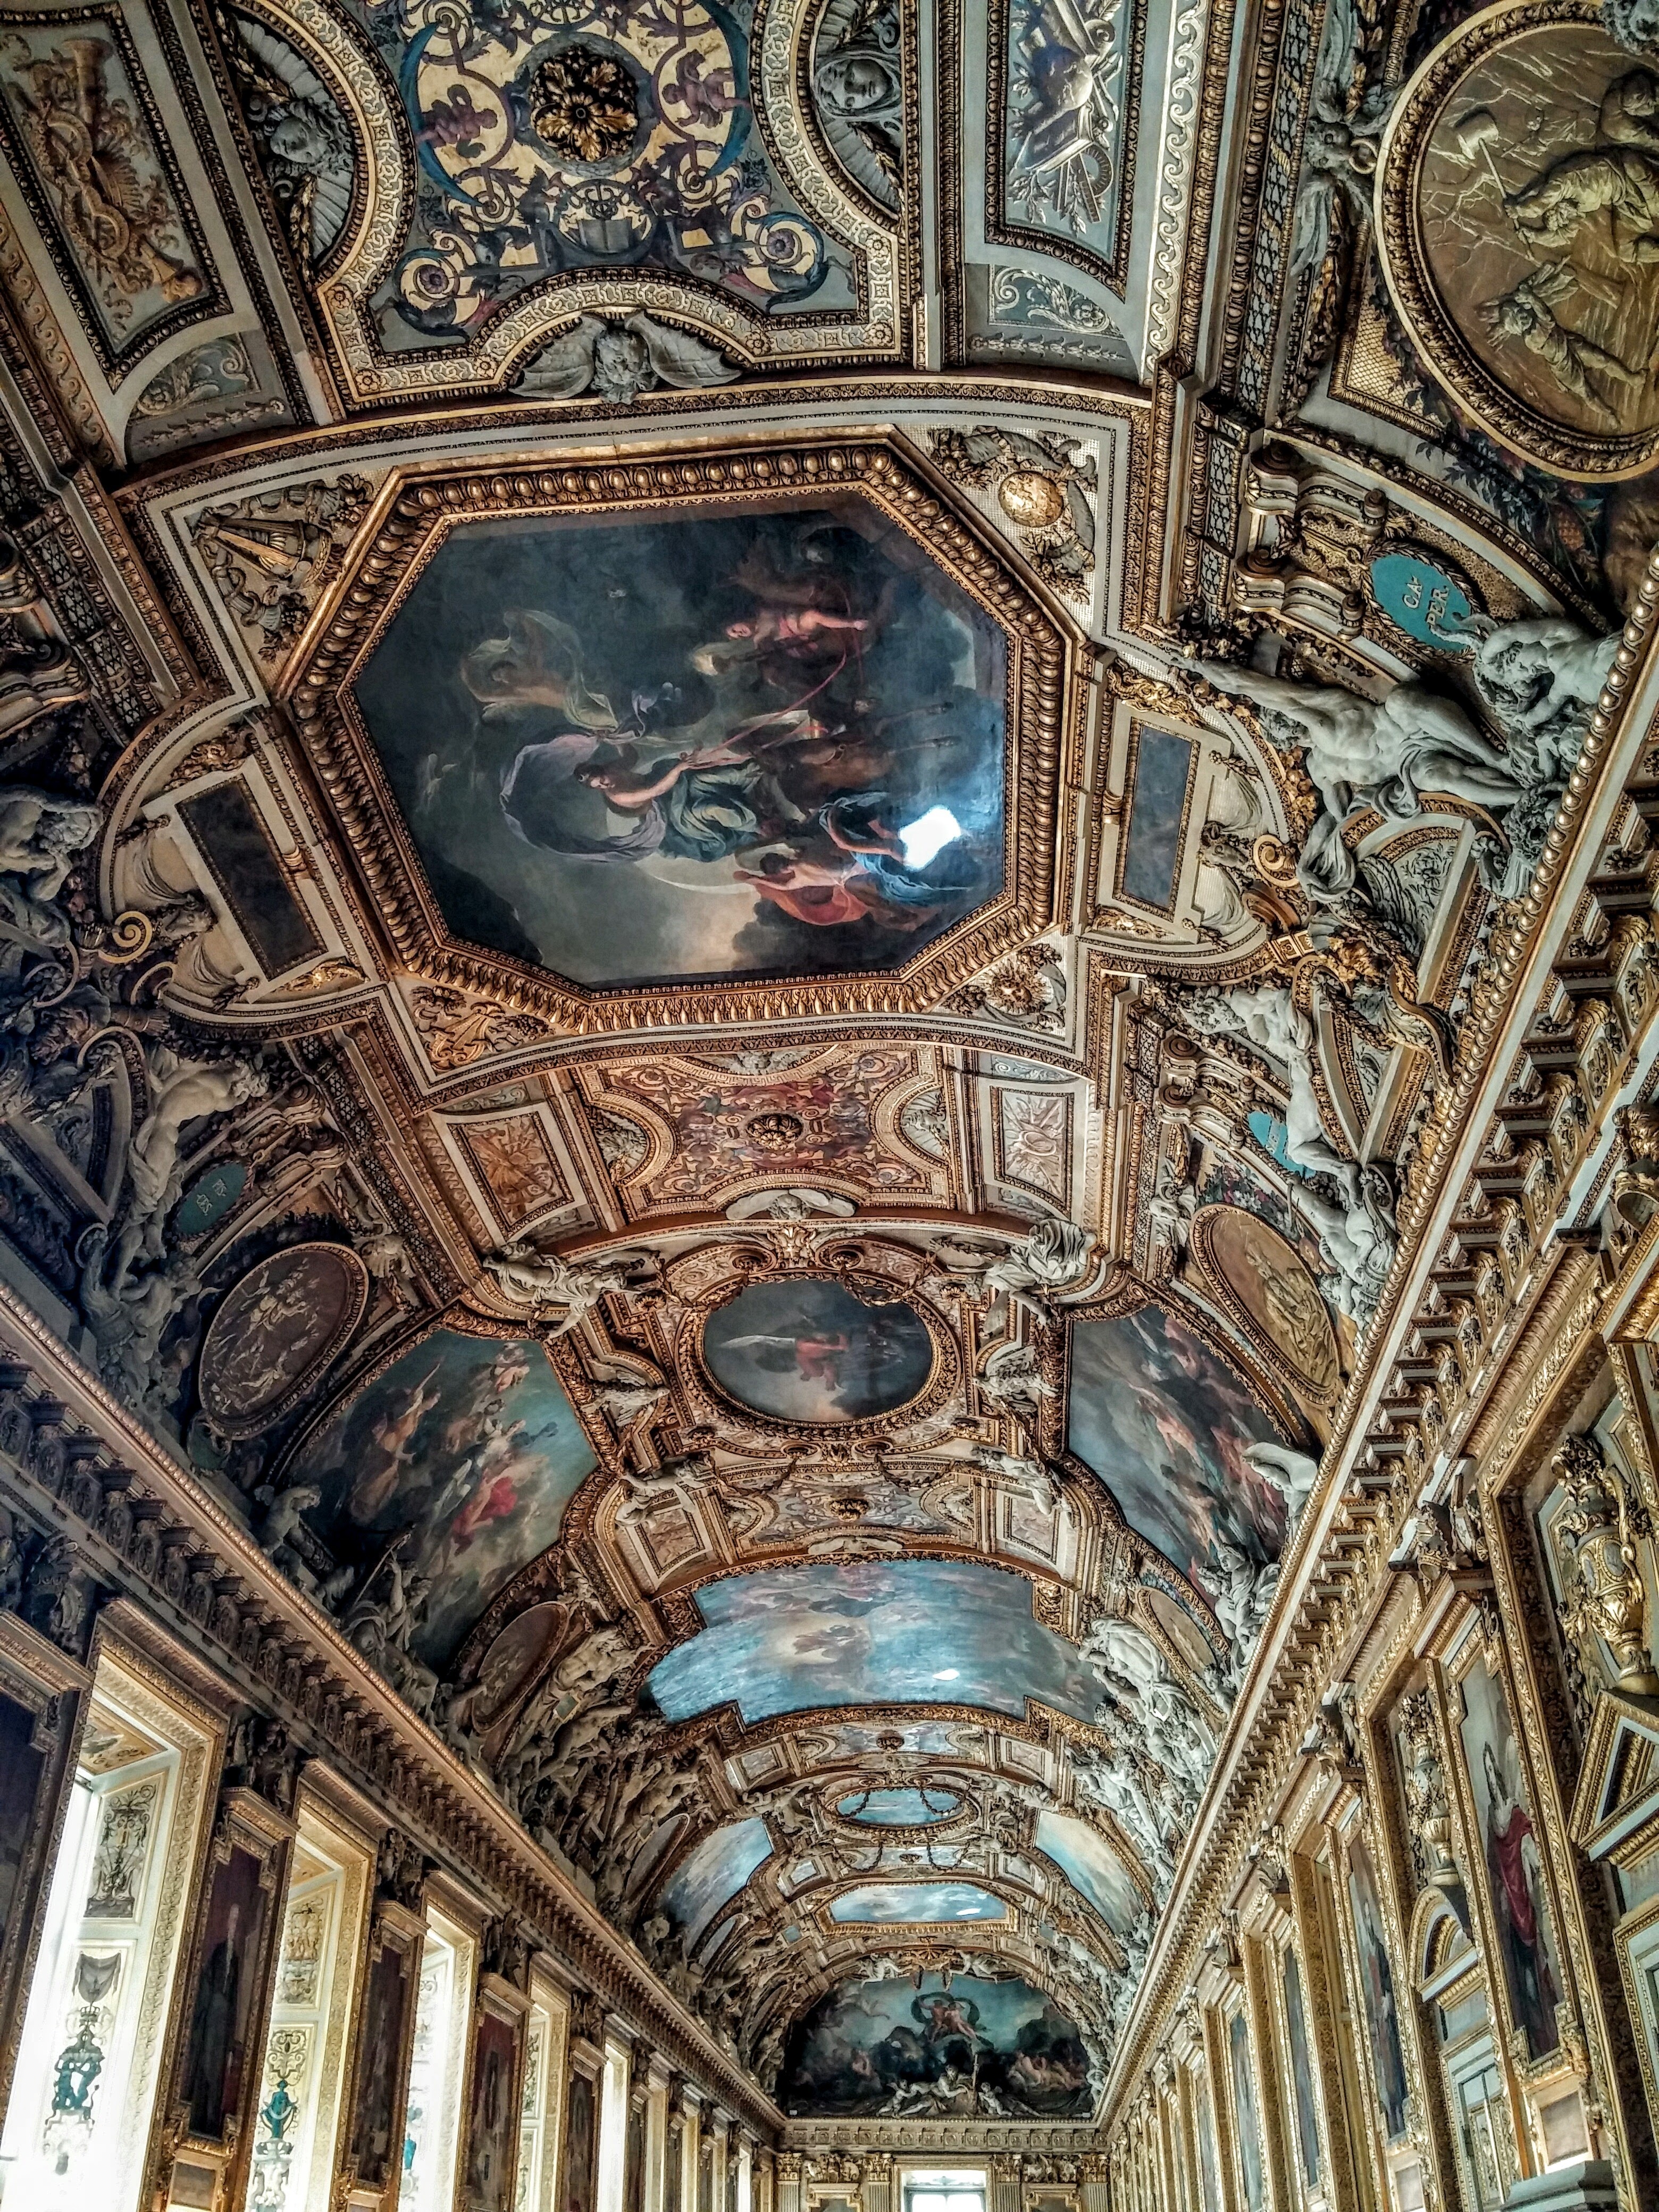
building, ceiling, facade, cathedral, place of worship, baptistery, art, symmetry, basilica, dome, ancient rome, ancient history